George S. Long

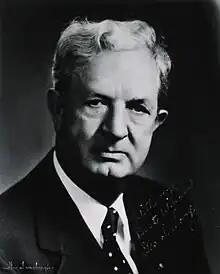

George Shannon Long (September 11, 1883 – March 22, 1958) was a member of the United States House of Representatives from Louisiana. He was also a member of the Long family.